Posi music

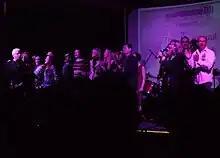
A sing-a-long at the 2012 Posi Awards in Orlando, Fl

Early posi music certainly had some roots in traditional folk music, in the genre labeled protest music. While much of protest music would not fit into the simple definition of posi music, a subjective opinion could easily include songs like "We Shall Overcome" by Pete Seeger or "If I Had a Hammer" performed by Peter Paul and Mary.